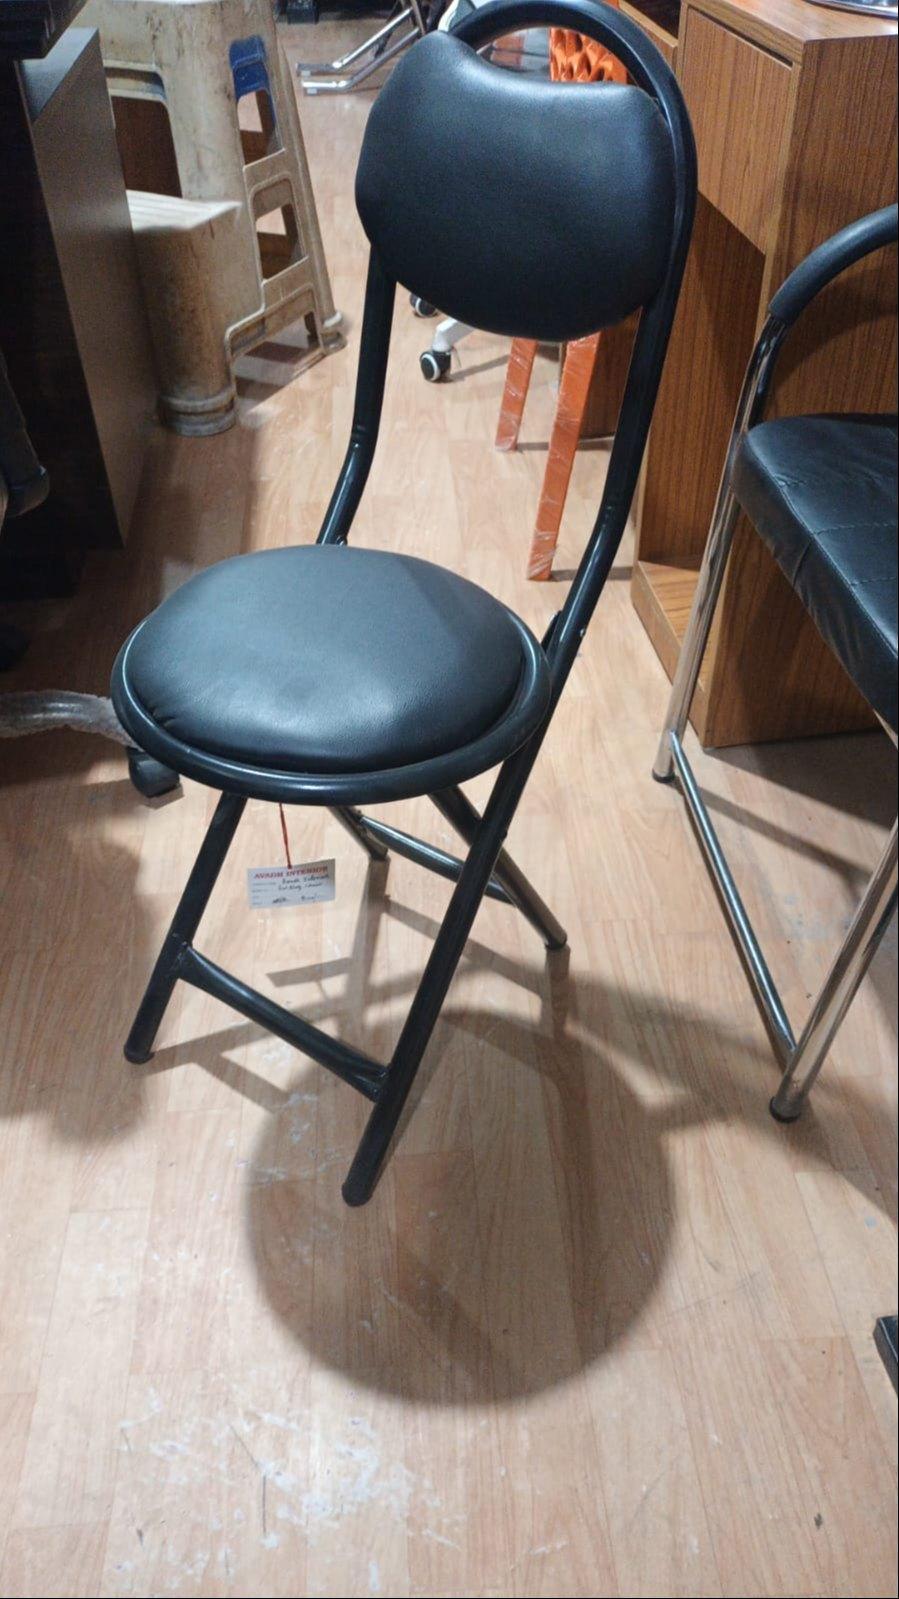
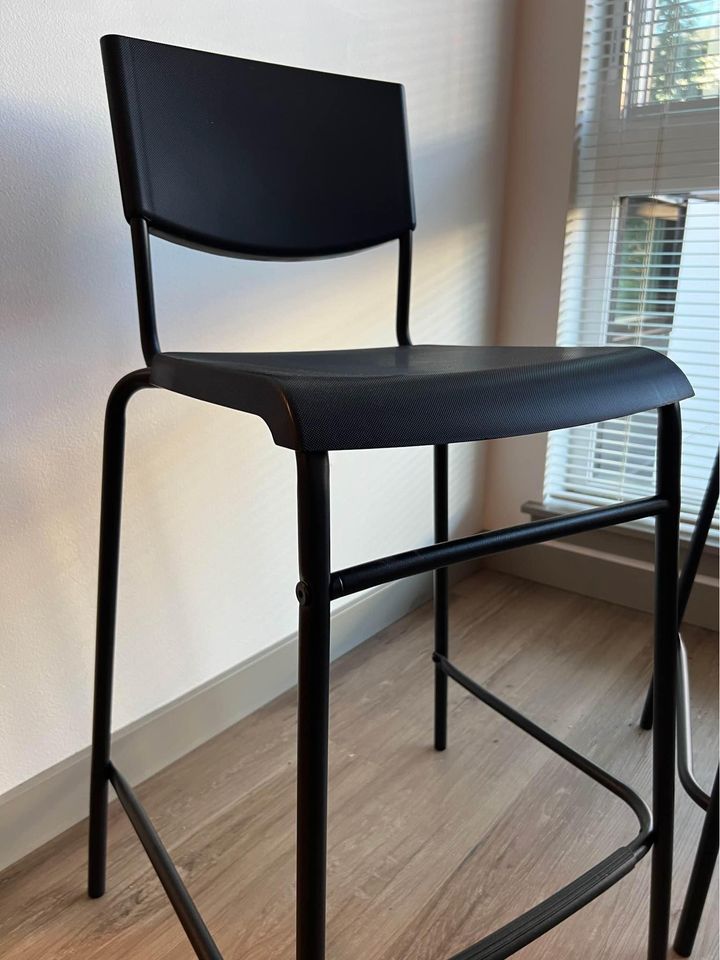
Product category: stool
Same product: no